Palais Longchamp

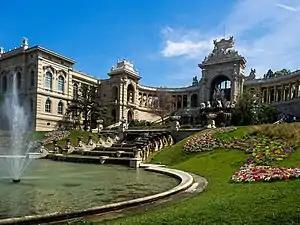
A view of the Palais Longchamp

The Palais Longchamp is a monument in the 4th arrondissement of Marseille, France. It houses both the Musée des beaux-arts and the Muséum d'histoire naturelle de Marseille. The surrounding Longchamp Park (French: "Parc Longchamp") is listed by the French Ministry of Culture as one of the Notable Gardens of France.